Keith M L Yeung

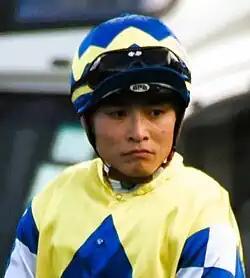
Yeung in 2023

Keith M L Yeung (born 10 April 1988) is a horse racing jockey. He made his first start on 3 June 2007 in Australia and become Hong Kong's champion apprentice in 2009/10. In 2010/11 he partnered 18 winners for a Hong Kong career total of 57. In the 2012/13 season he rode 22 winners and in an injury interrupted 2013/14 season he scored 16 wins for an overall total of 132 HK wins.